Mazda RX-7

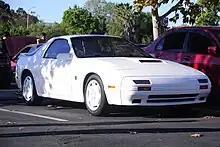
Mazda RX-7 10th Anniversary Edition

Following the introduction of the first turbocharged rotary engine in the Luce/Cosmo, a similar, also fuel injected and non-intercooled 12A turbocharged engine was made available for the top-end model of the Series 3 RX-7 in Japan. It was introduced in September 1983. The engine was rated at (JIS) at 6,500 rpm. While the peak power figures were only slightly higher than those of the engine used in the Luce/Cosmo, the new "Impact Turbo" was developed specifically to deal with the different exhaust gas characteristics of a rotary engine. Both rotor vanes of the turbine were remodeled and made smaller, and the turbine had a twenty percent higher speed than a turbo intended for a conventional engine. The Savanna Turbo was short-lived, as the next generation of the RX-7 was about to be introduced.